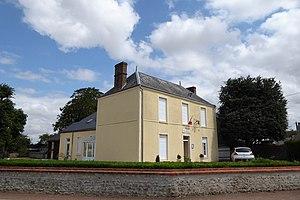
mairie de Guilleville, Eure-et-Loir, France.
Guilleville est une commune française située dans le département d'Eure-et-Loir en région Centre-Val de Loire.